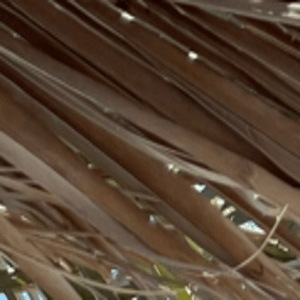
Label: Potassium Deficiency